Sutee Suksomkit

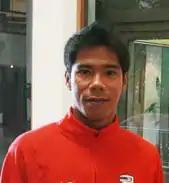
Sutee with national team in 2009

Sutee spent his youth career during 1995-1996 with an Asian powerhouse, Thai Farmers Bank. The club was recently emerged champions of AFC Champions League (Asian Club Championship) twice consecutively between 1993 and 1995. The young striker made his first senior appearance with the club in 1996 and continued playing for the club totally 5 years until 2001.